Aileron

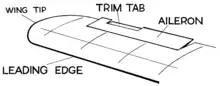

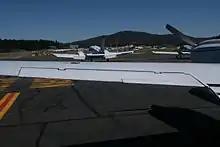
An aileron and roll trim tab of a light aircraft

An aileron (French for "little wing" or "fin") is a hinged flight control surface usually forming part of the trailing edge of each wing of a fixed-wing aircraft. Ailerons are used in pairs to control the aircraft in roll (or movement around the aircraft's longitudinal axis), which normally results in a change in flight path due to the tilting of the lift vector. Movement around this axis is called rolling or banking.